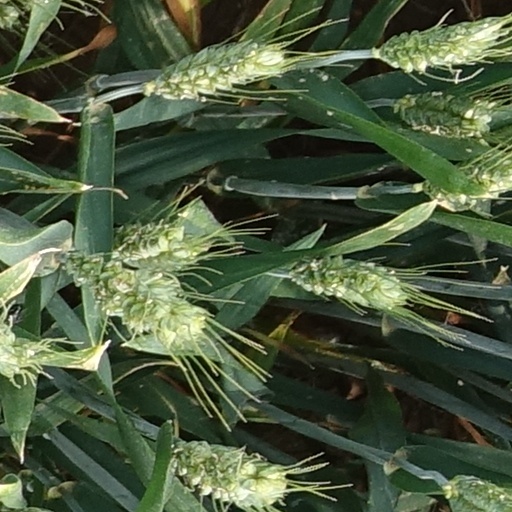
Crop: wheat